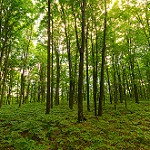
Scene: Outdoor